Dont Look Back

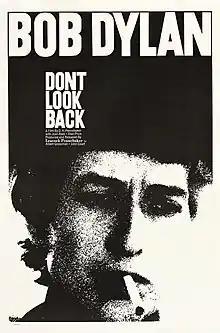
Theatrical release poster

Look Back is a 1967 American documentary film directed by D. A. Pennebaker that covers Bob Dylan's 1965 concert tour in England.